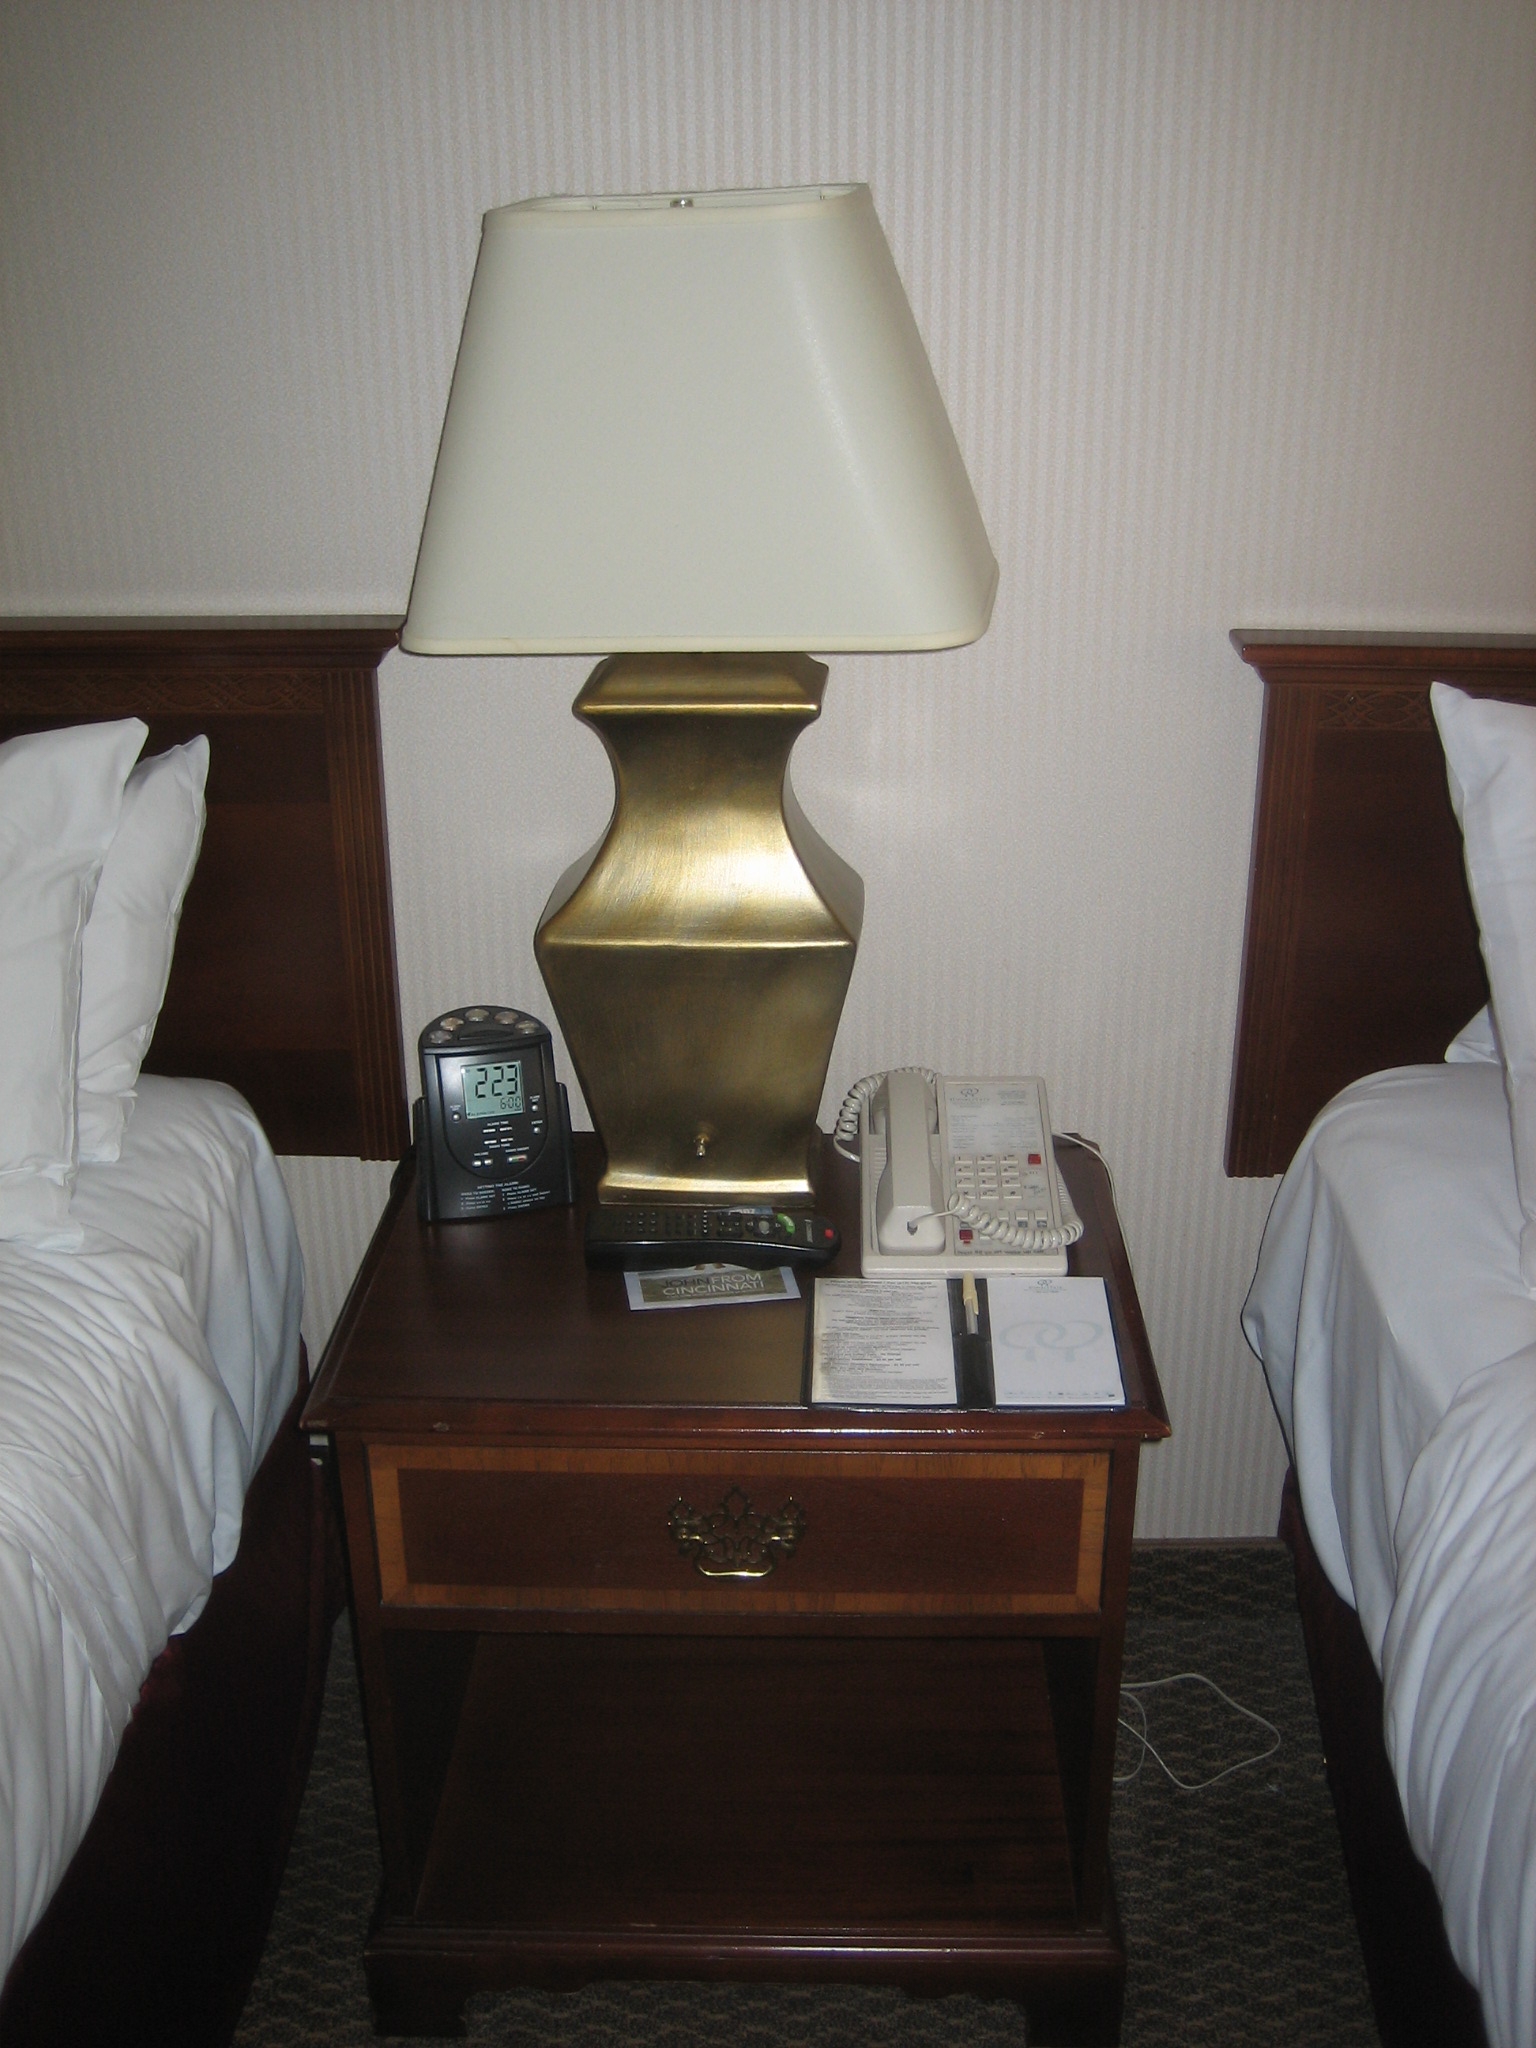
Room type: bedroom